René of Savoy

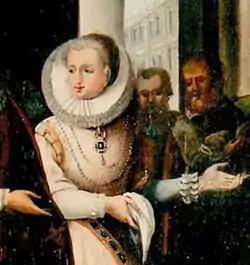
Anne Lascaris

He was legitimated in 1499, by his half-brother Philibert II. He was the second husband of Anne Lascaris - a daughter of the count of Tende, she was countess of Tende, marquise of Marro, lady of Prela, of Villeneuve and of Menton. René and Lascaris married on 28 January 1501 at Tende, during René's governorship of Nice. The count of Tende gave most of his lands with his daughter as her dowry and the marriage contract required that René take the name and coat of arms of the counts of Tende.